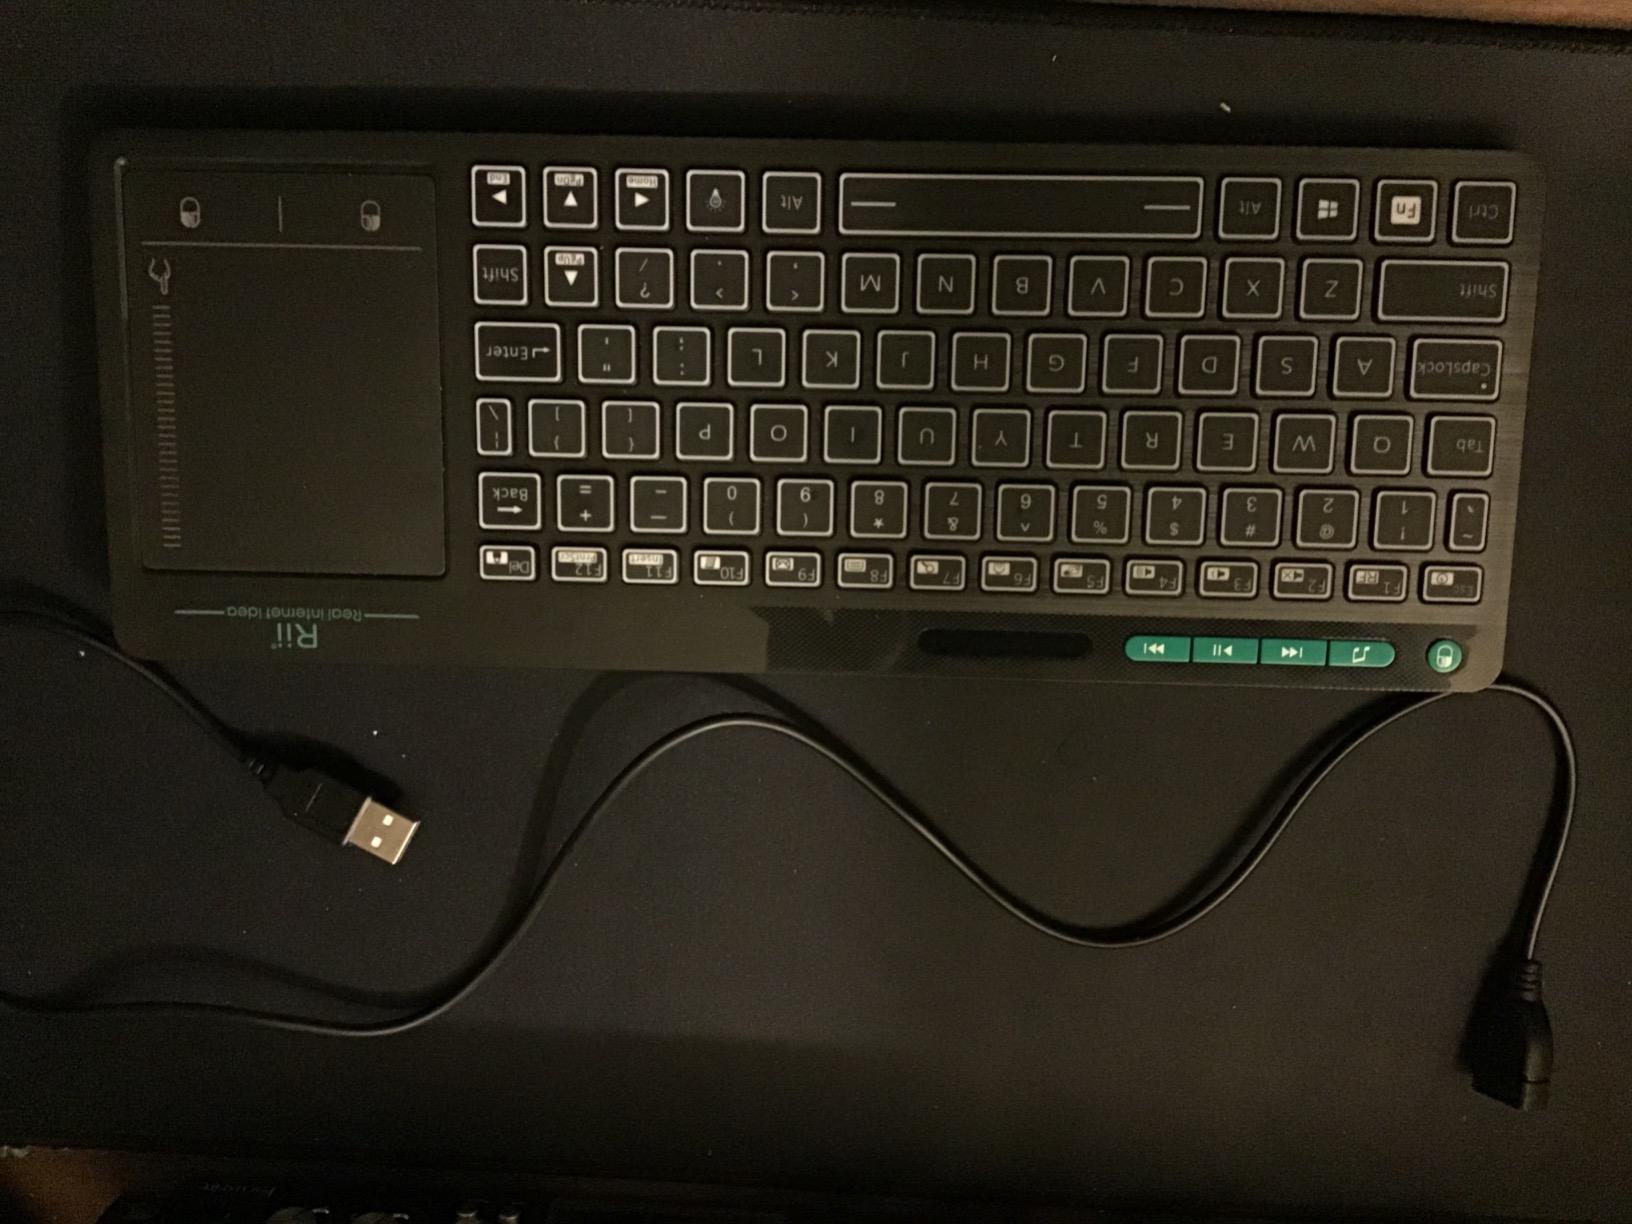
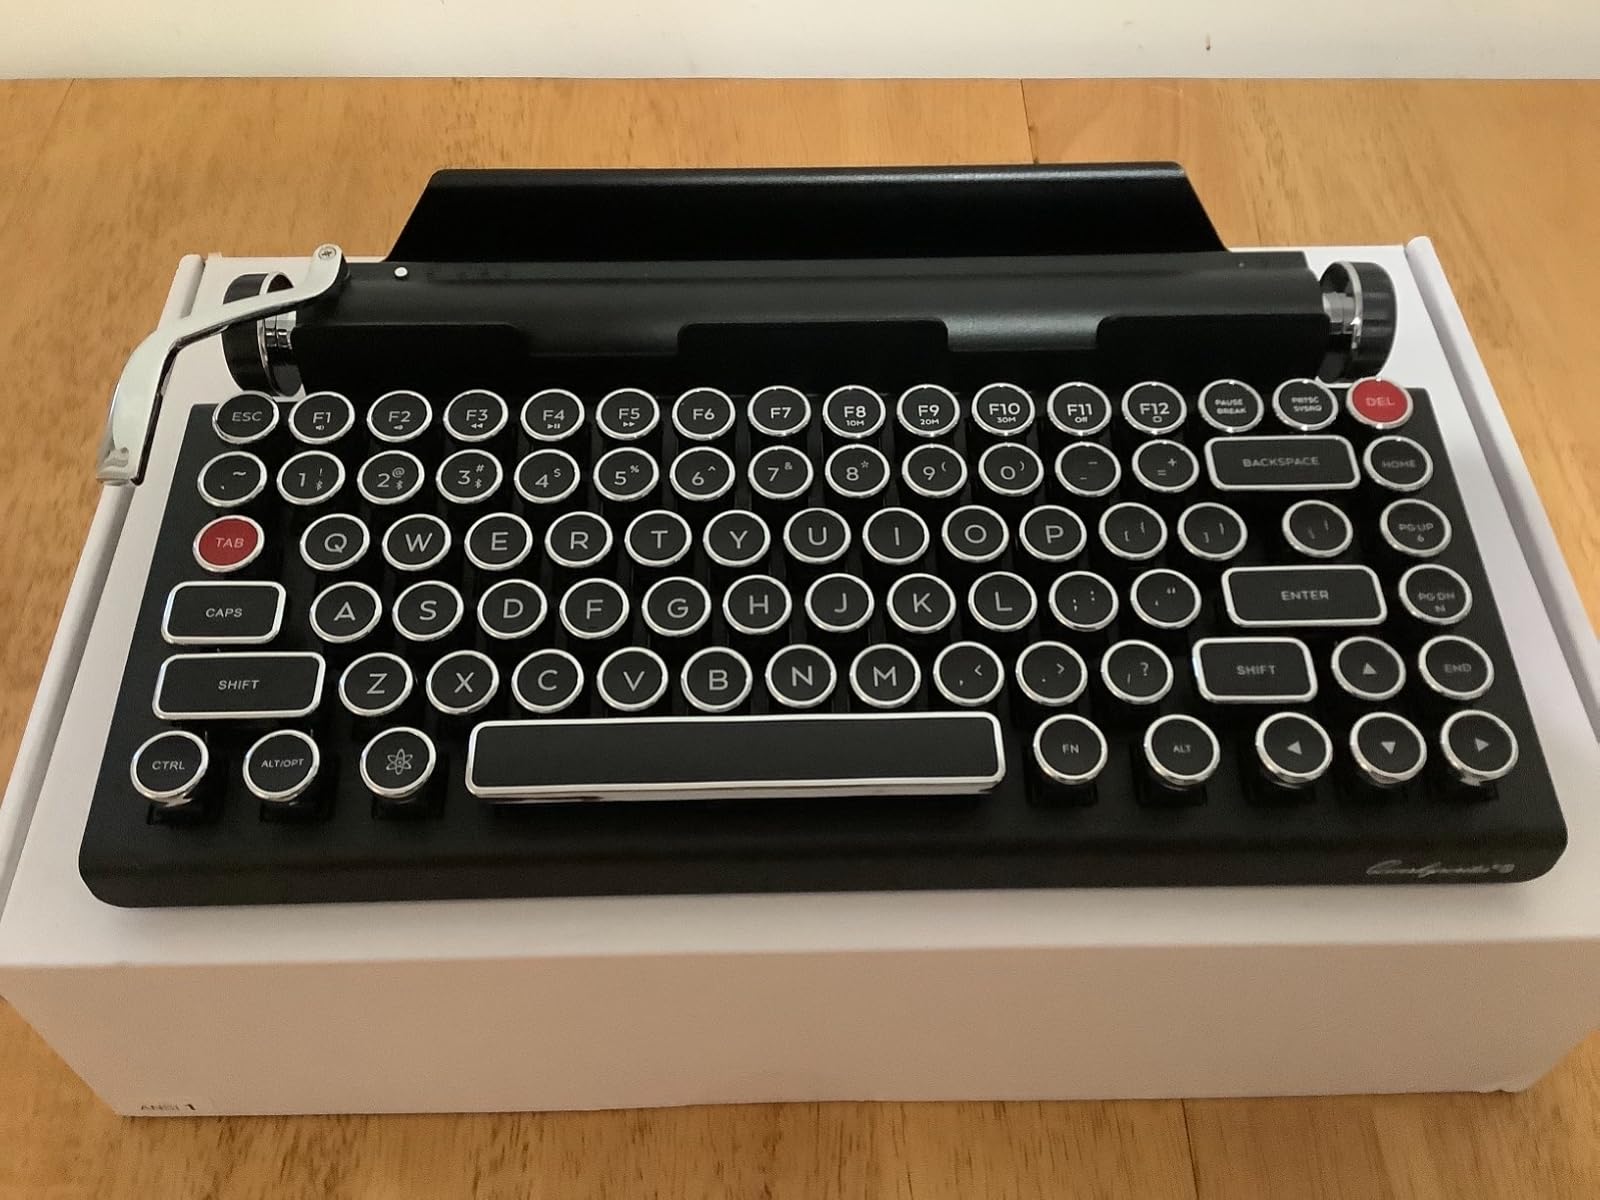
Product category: keyboard
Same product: no